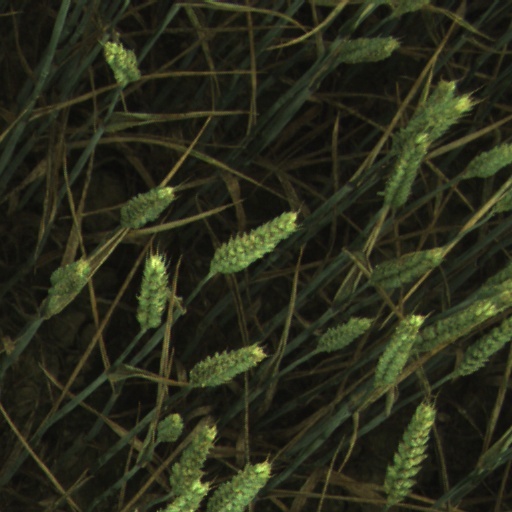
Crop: wheat